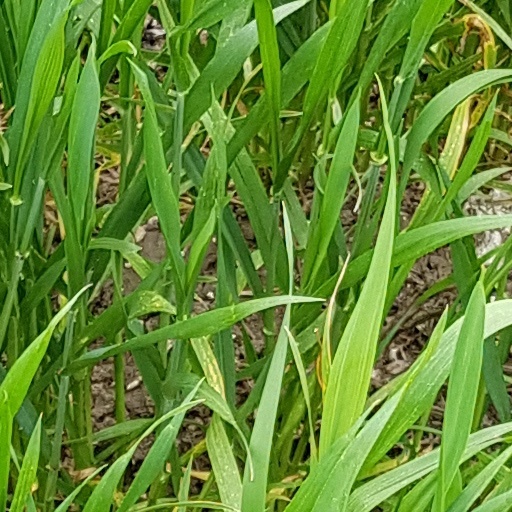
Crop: wheat